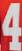
Number: 4